Cantonal Rebellion

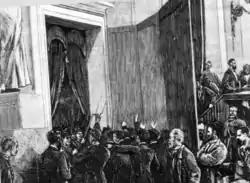
Illustration in "La Ilustración Española y Americana", depicting the "coup d'état" led by Manuel Pavía

The uprising was joined by the Spanish Regional Federation of the International Workingmen's Association (FRE-AIT), which had established clandestine cells throughout southern and eastern Spain to prepare for the event of an insurrection. Of its 45,633 members, 27,894 were reported to be rural workers from Andalusia, which became the epicentre of the Cantonalist uprising. Many Spanish anarchists, including Ricardo Mella and Joan Montseny, considered anarchism to be the natural extension of federal republicanism, although others within the FRE warned that the Republic was a "bourgeois myth" that would not advance the position of the workers in Spanish society. The FRE ultimately encouraged workers to participate in the Revolution, but warned them not to lay down arms until they had achieved their objective of bringing the means of production under collective ownership. Observing the collapse of the Spanish state, the anarchist leader Mikhail Bakunin commented that the conditions were ripe for transforming the lower-middle class political revolution into a social revolution.